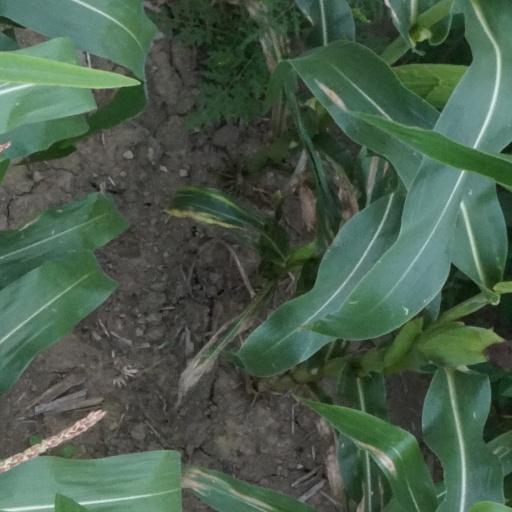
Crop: maize; corn